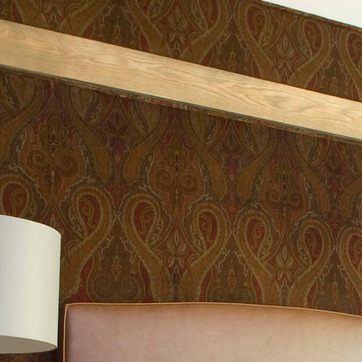
Material: wallpaper